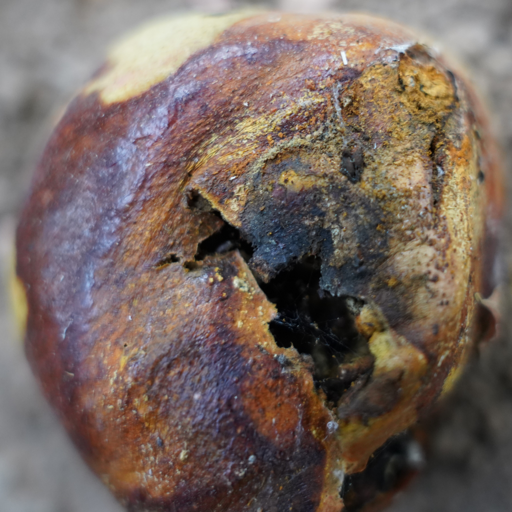
Label: Ectomyelois ceratoniae